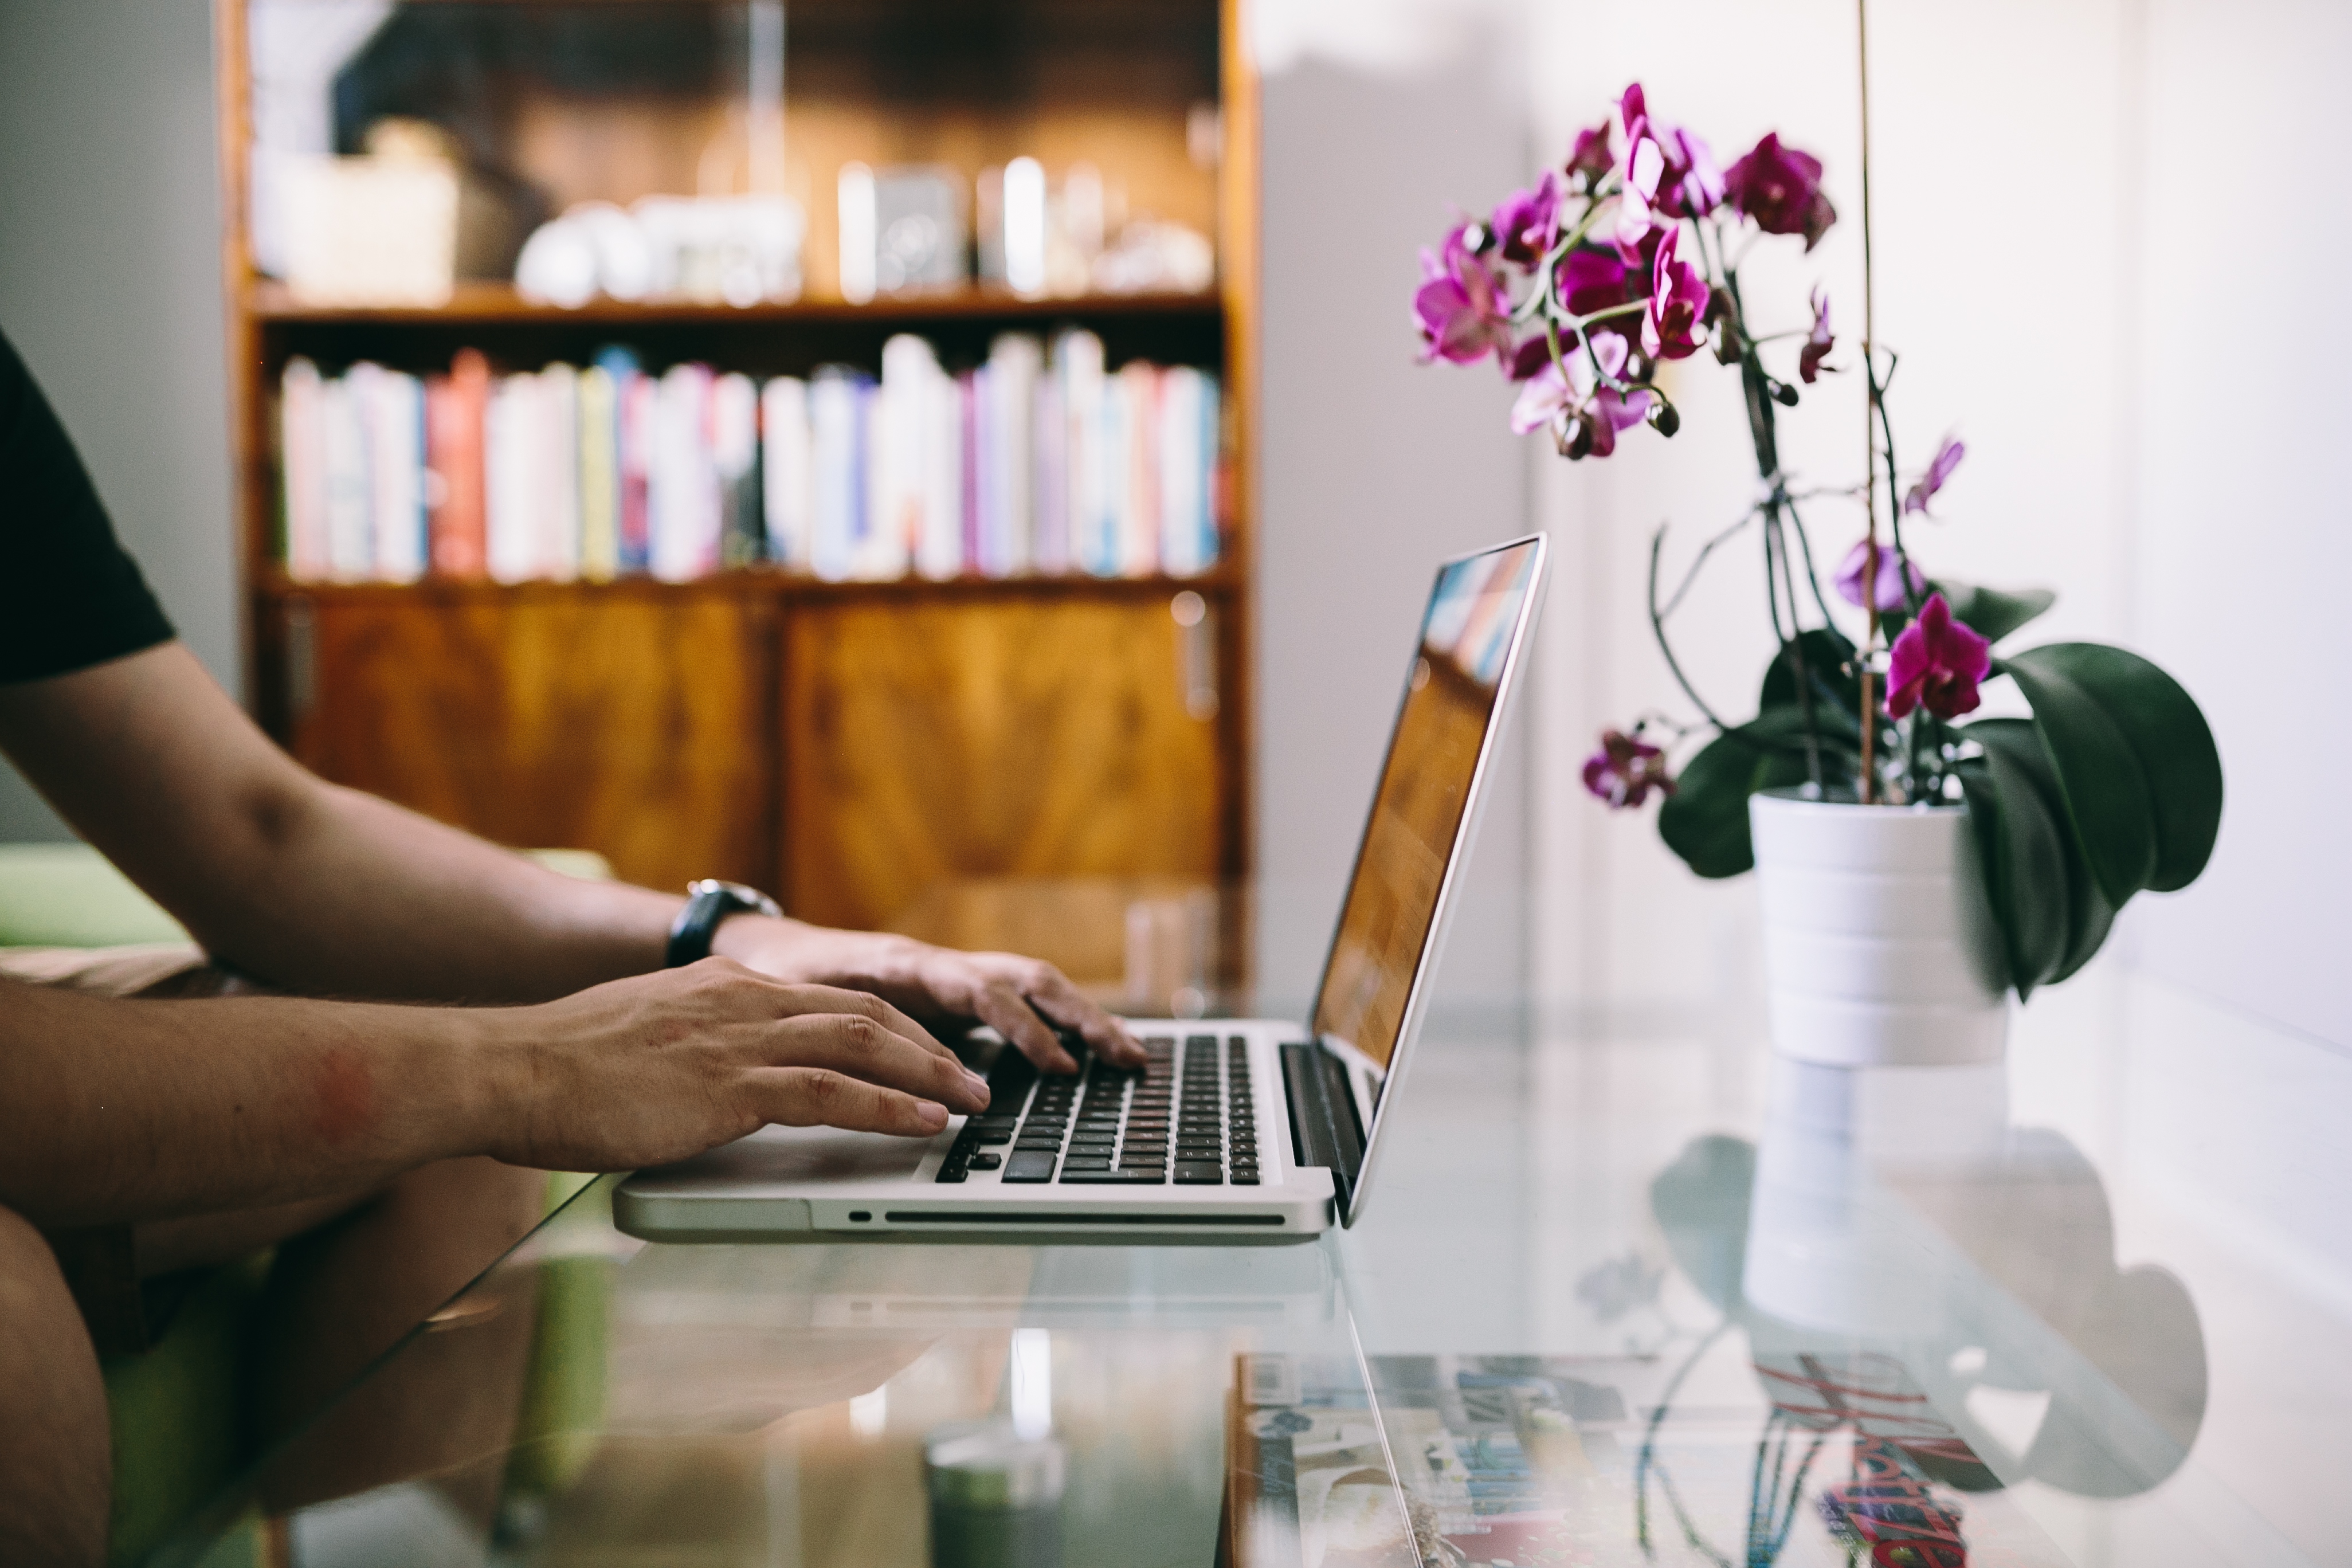
purple, beauty, hand, flower, nail, plant, photography, laptop, finger, laboratory equipment, floral design